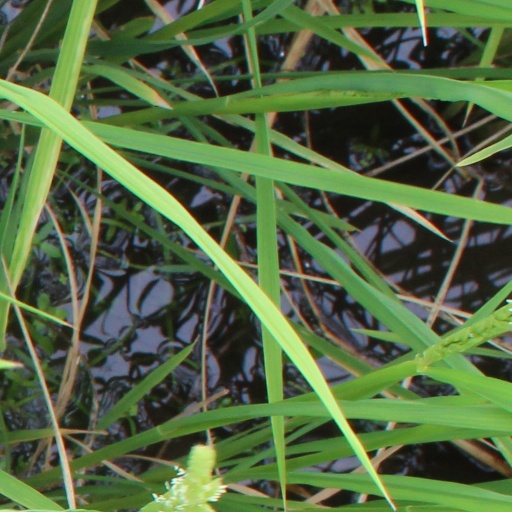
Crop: rice